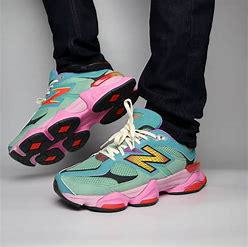
Brand: New
Model: Balance New Balance 9060